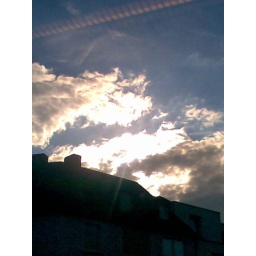
Since I went to Saarburg yesterday, I looked at the sky while in the train and had to take some shots